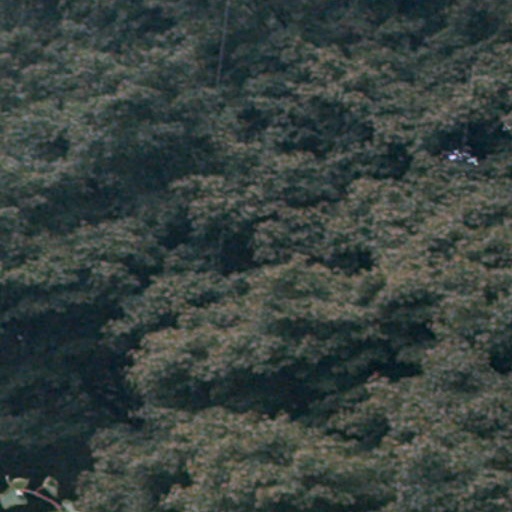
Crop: cassava